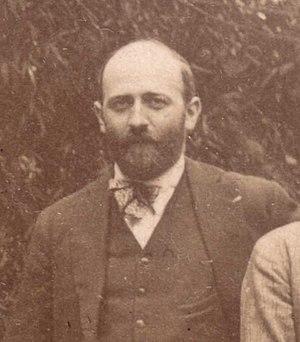
Jean Rivier
Jean Rivier est un compositeur français né le 21 juillet 1896 à Villemomble et mort le 6 novembre 1987 à La Penne-sur-Huveaune.